Coburg–Sonneberg railway

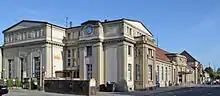
Coburg station

The Coburg–Neustadt section was electrified in 1975 with a financial subsidy from the State of Bavaria. This allowed the avoiding of a locomotive change to a class 86 steam locomotive or a class 280 diesel locomotive in Coburg. Instead the class 144 electric locomotives continued to Neustadt. In 1979, Oeslau station was renamed Rödental station and a new station building was opened. A year later rail operation on weekends were abandoned.